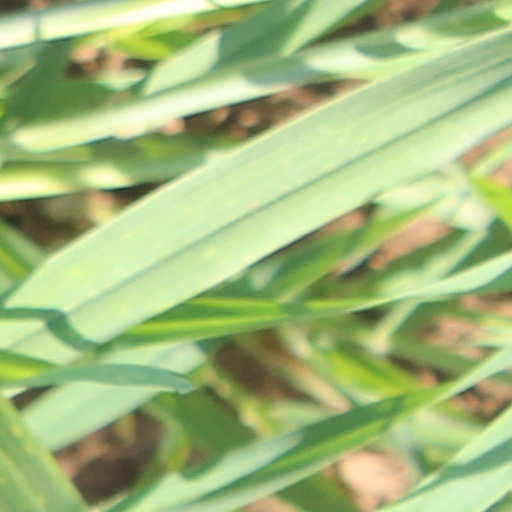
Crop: wheat